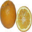
Label: orange